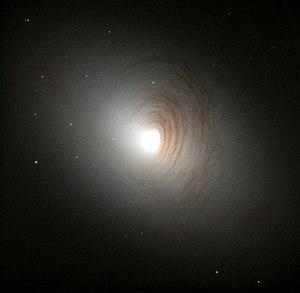
NGC 2787 est une galaxie lenticulaire barrée à anneaux de type située dans la constellation de la Grande Ourse à environ 32 millions d'années-lumière de la Voie lactée. Elle a été découverte par l'astronome germano-britannique William Herschel en 1788. La présence d'une barre est visible sur l'image prise par l'étude DSS, mais elle est absente sur celle du télescope spatial Hubble. Inversement, les anneaux sont seulement visibles sur l'image prise par le télescope Hubble.